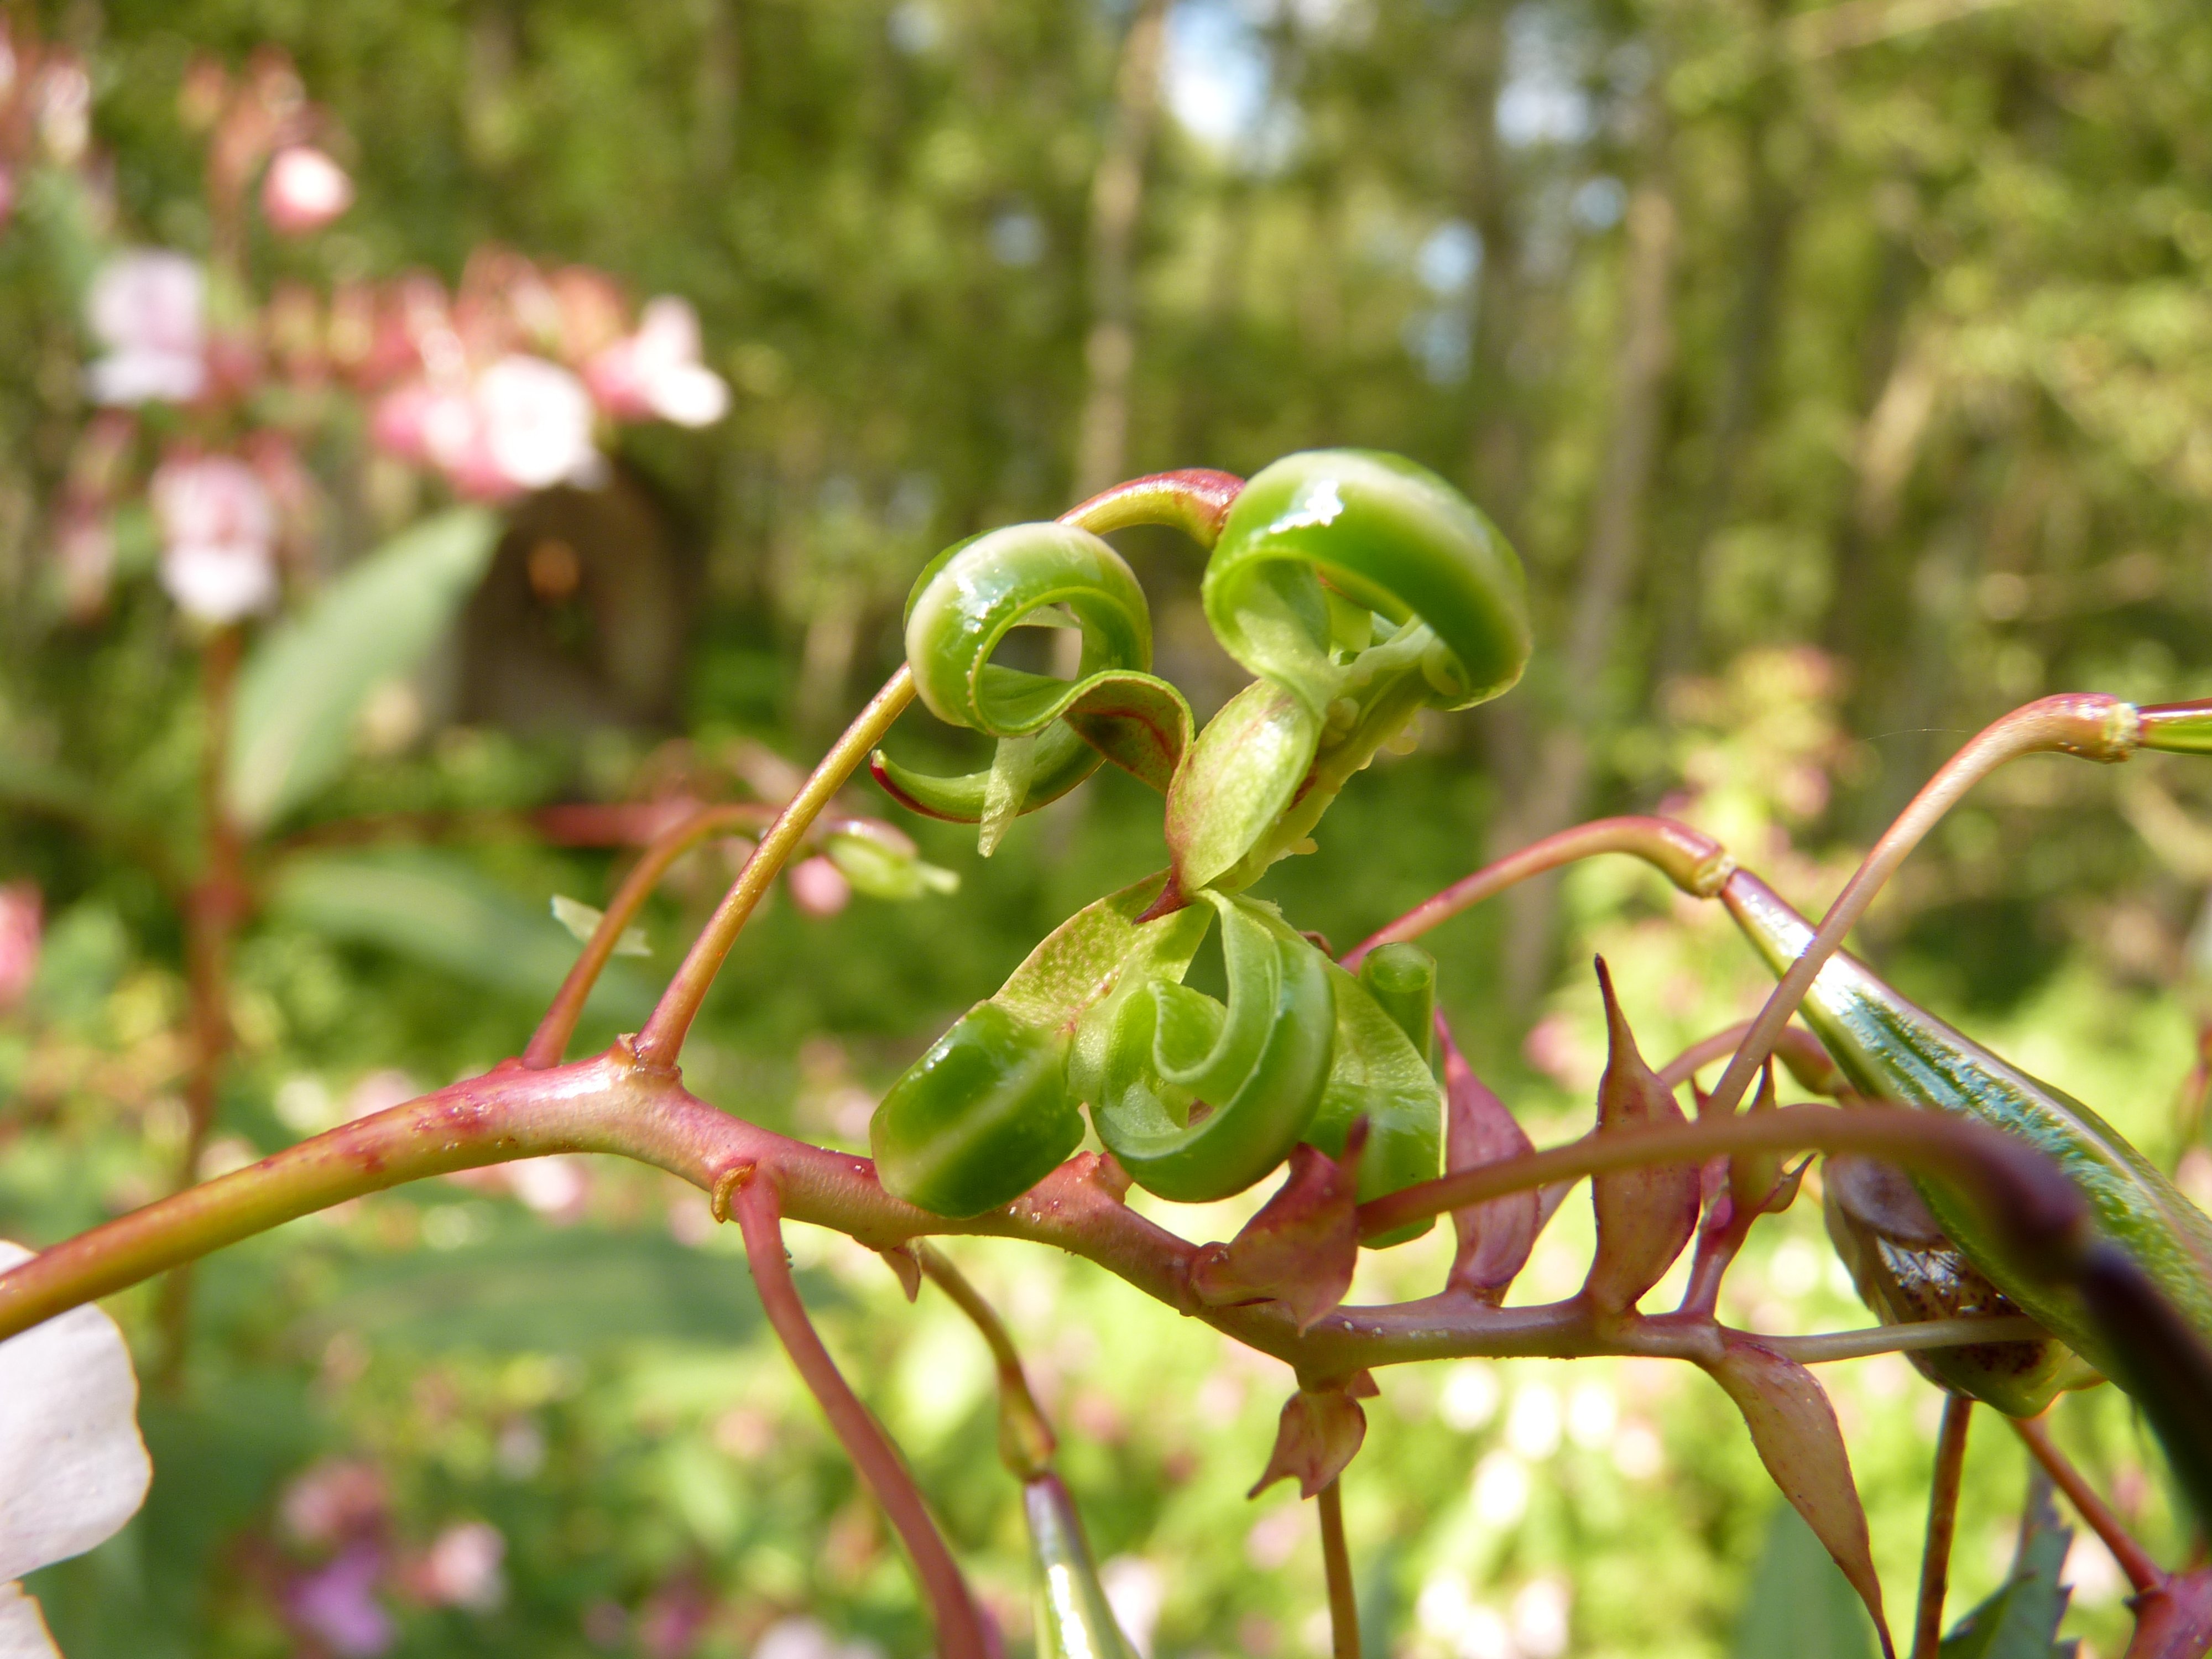
branch, blossom, plant, leaf, flower, bush, green, produce, botany, flora, wildflower, shrub, macro photography, flowering plant, balsam, plant stem, land plant